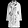
Label: Coat